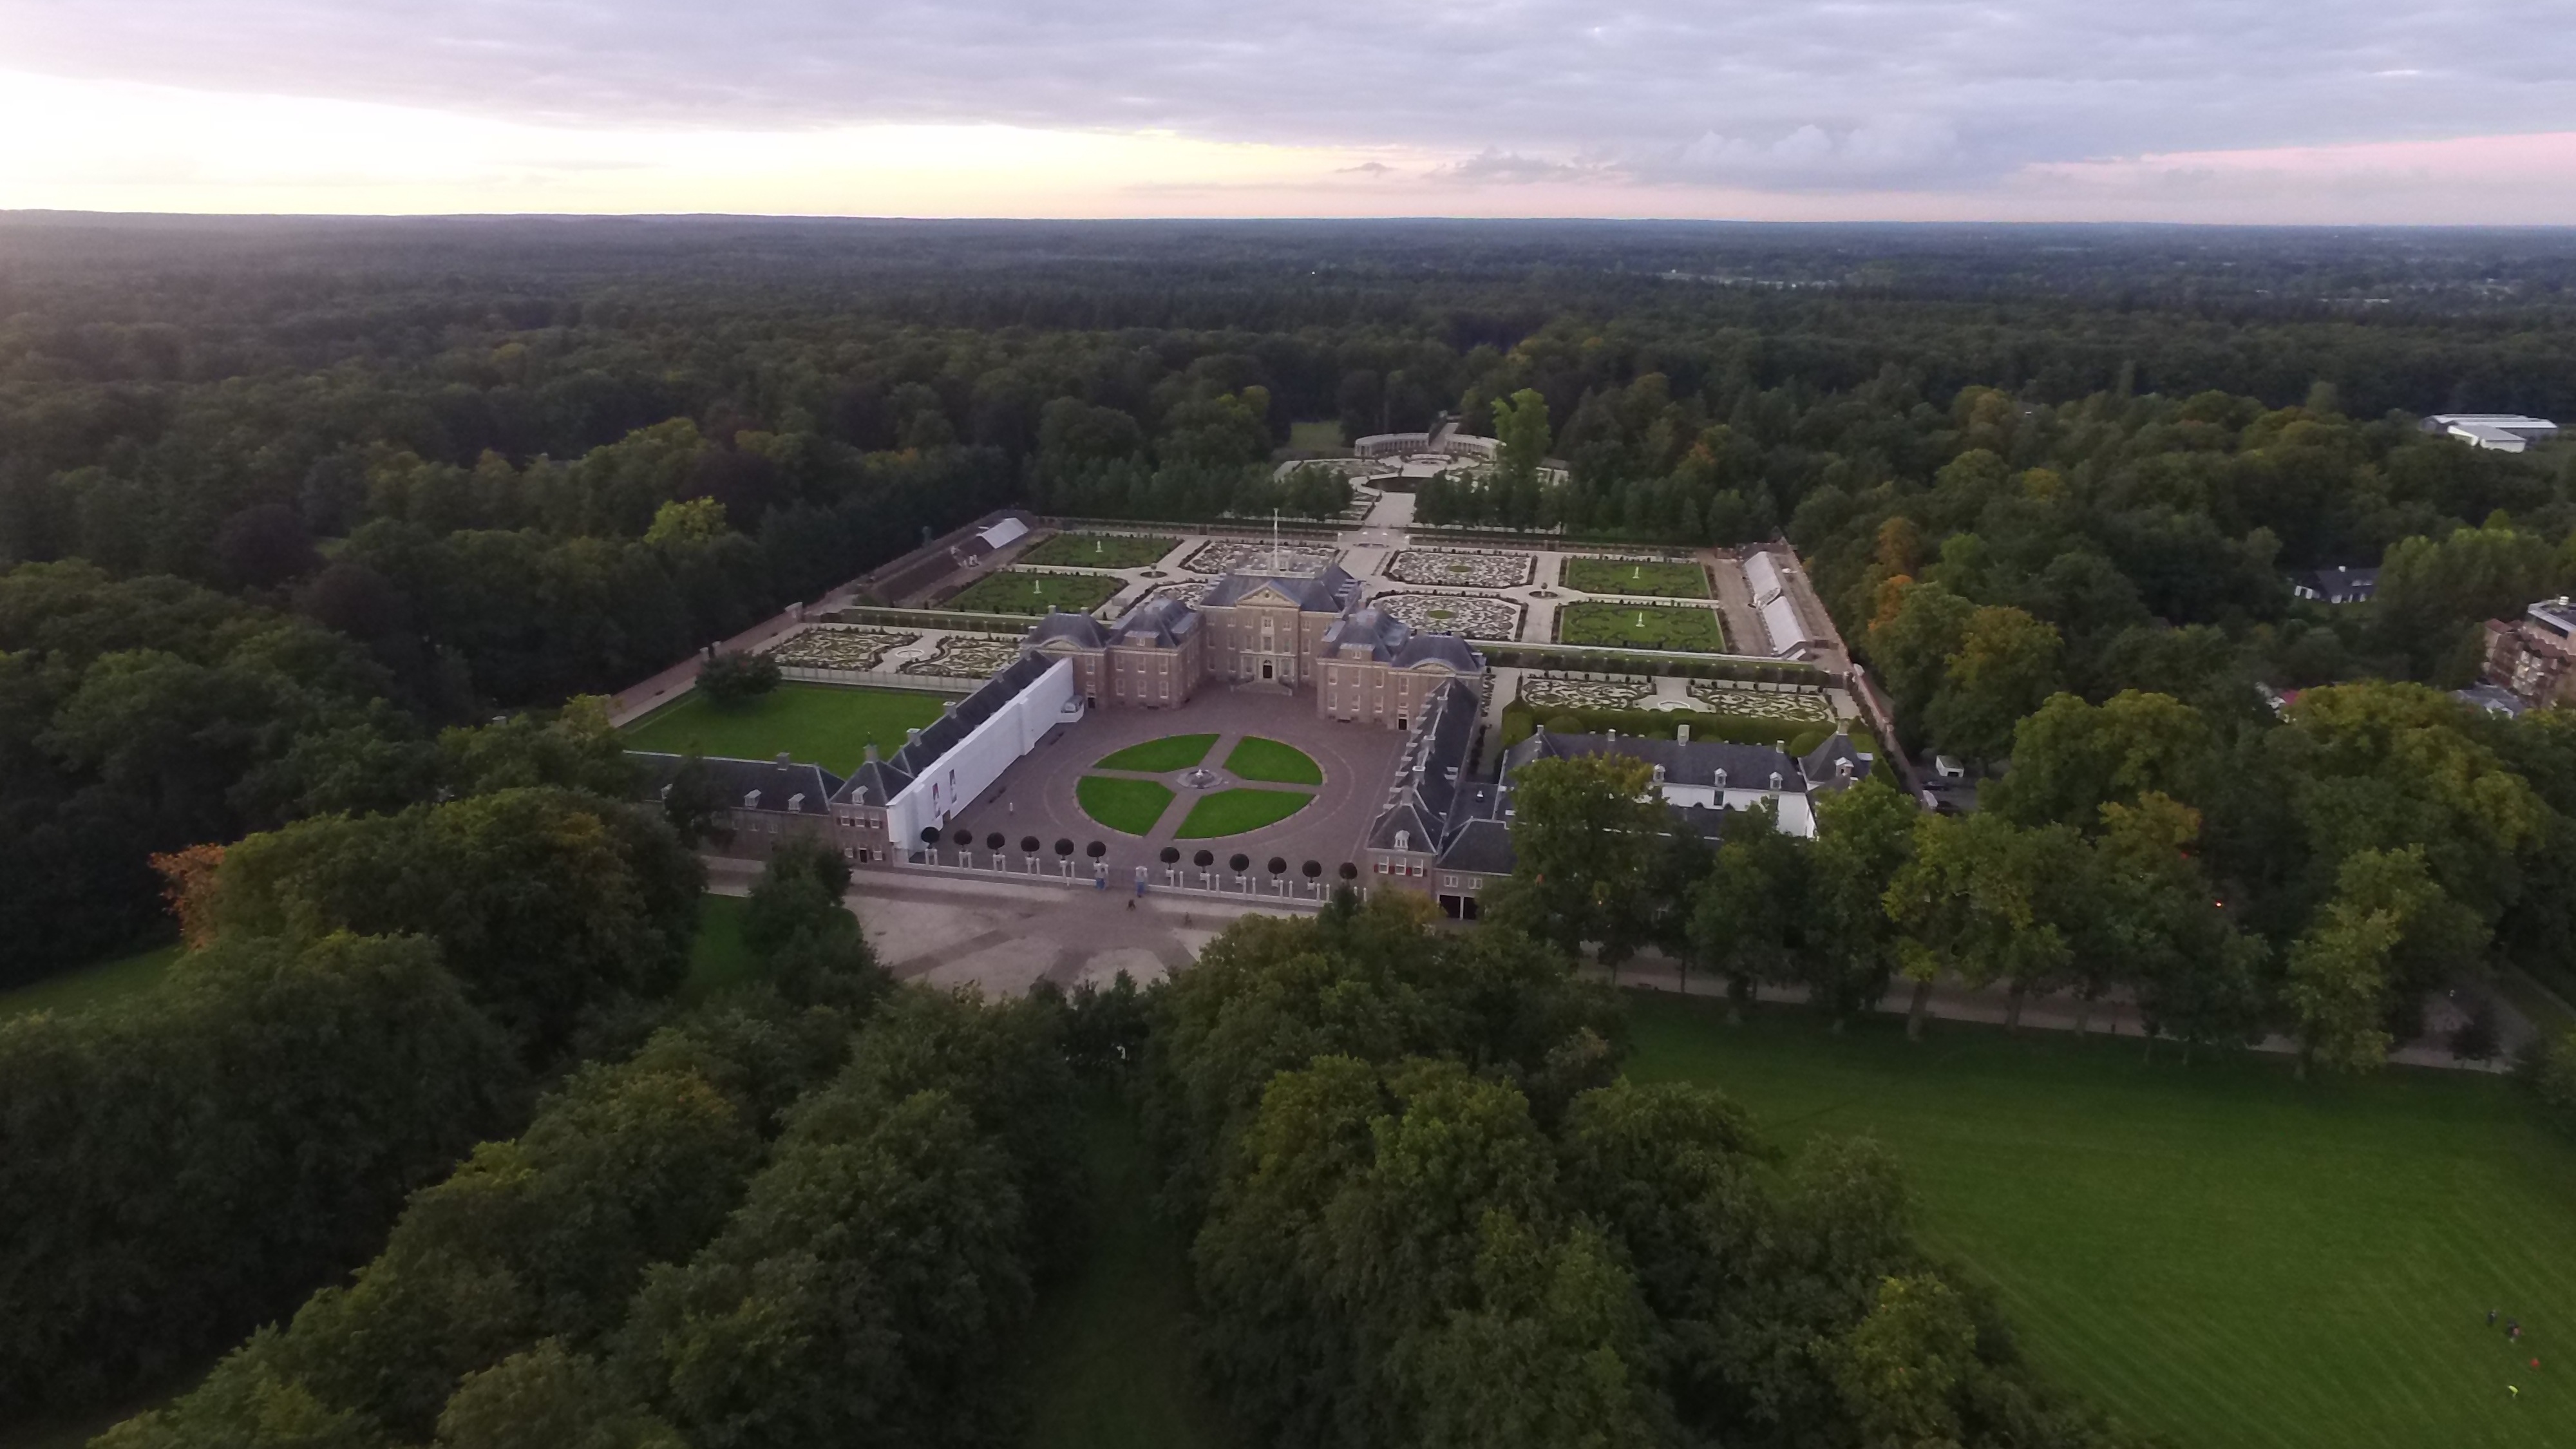
architecture, structure, photography, view, building, palace, old, panorama, travel, europe, construction, park, castle, landmark, residence, exterior, historic, garden, tourism, stadium, aerial view, history, heritage, estate, traditional, ecosystem, bird's eye view, aerial photography, residential area, sport venue